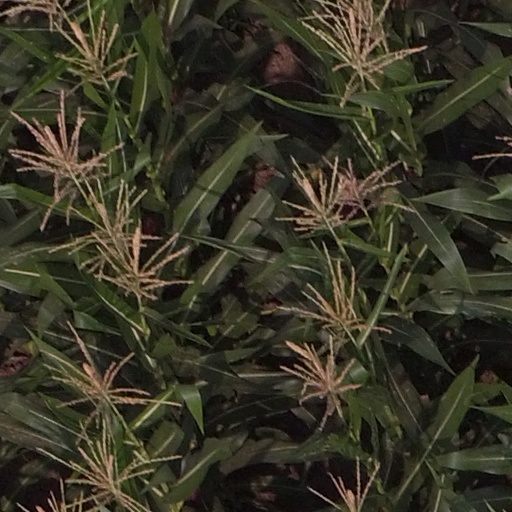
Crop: maize; corn